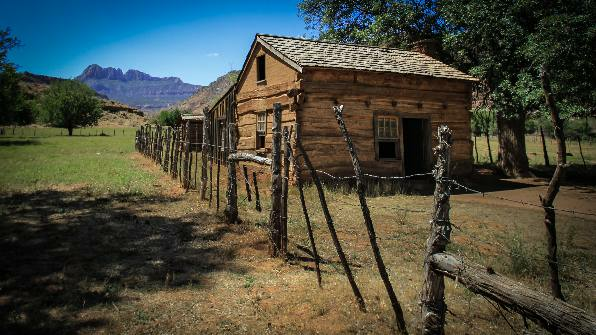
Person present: No